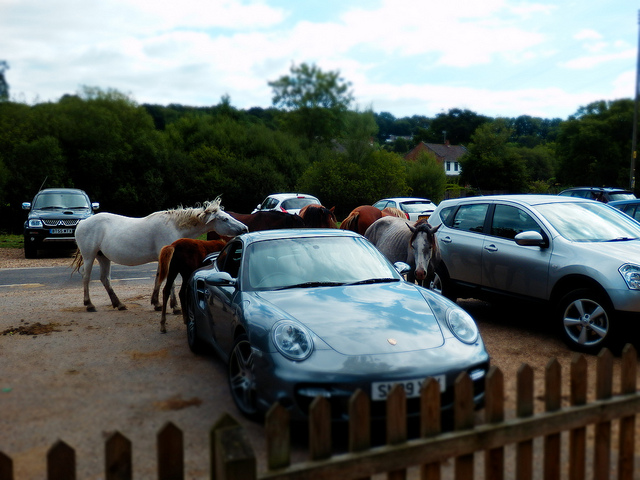
user: Given an image and a question. Answer the question in a short answer. Question: What kind of car is the horse next to? Short Answer:
assistant: porch